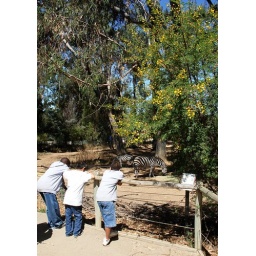
The boys were watching two lizards in the twigs on the ground and barely noticed the zebras at all.